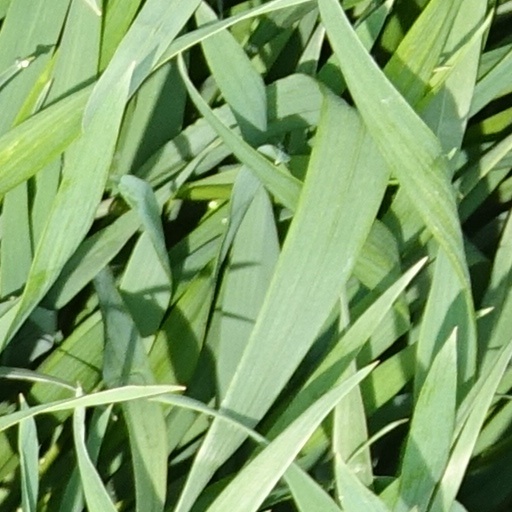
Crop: wheat